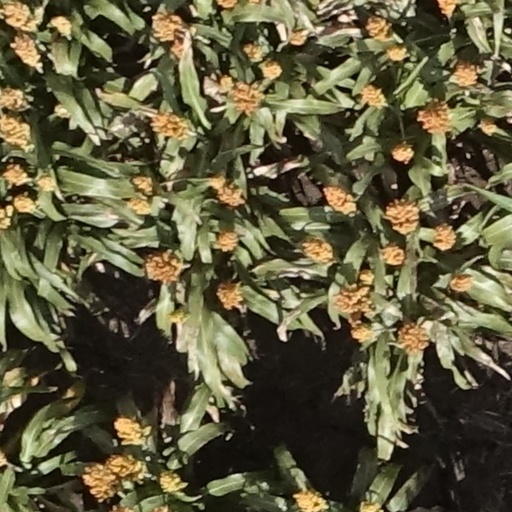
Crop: sorghum